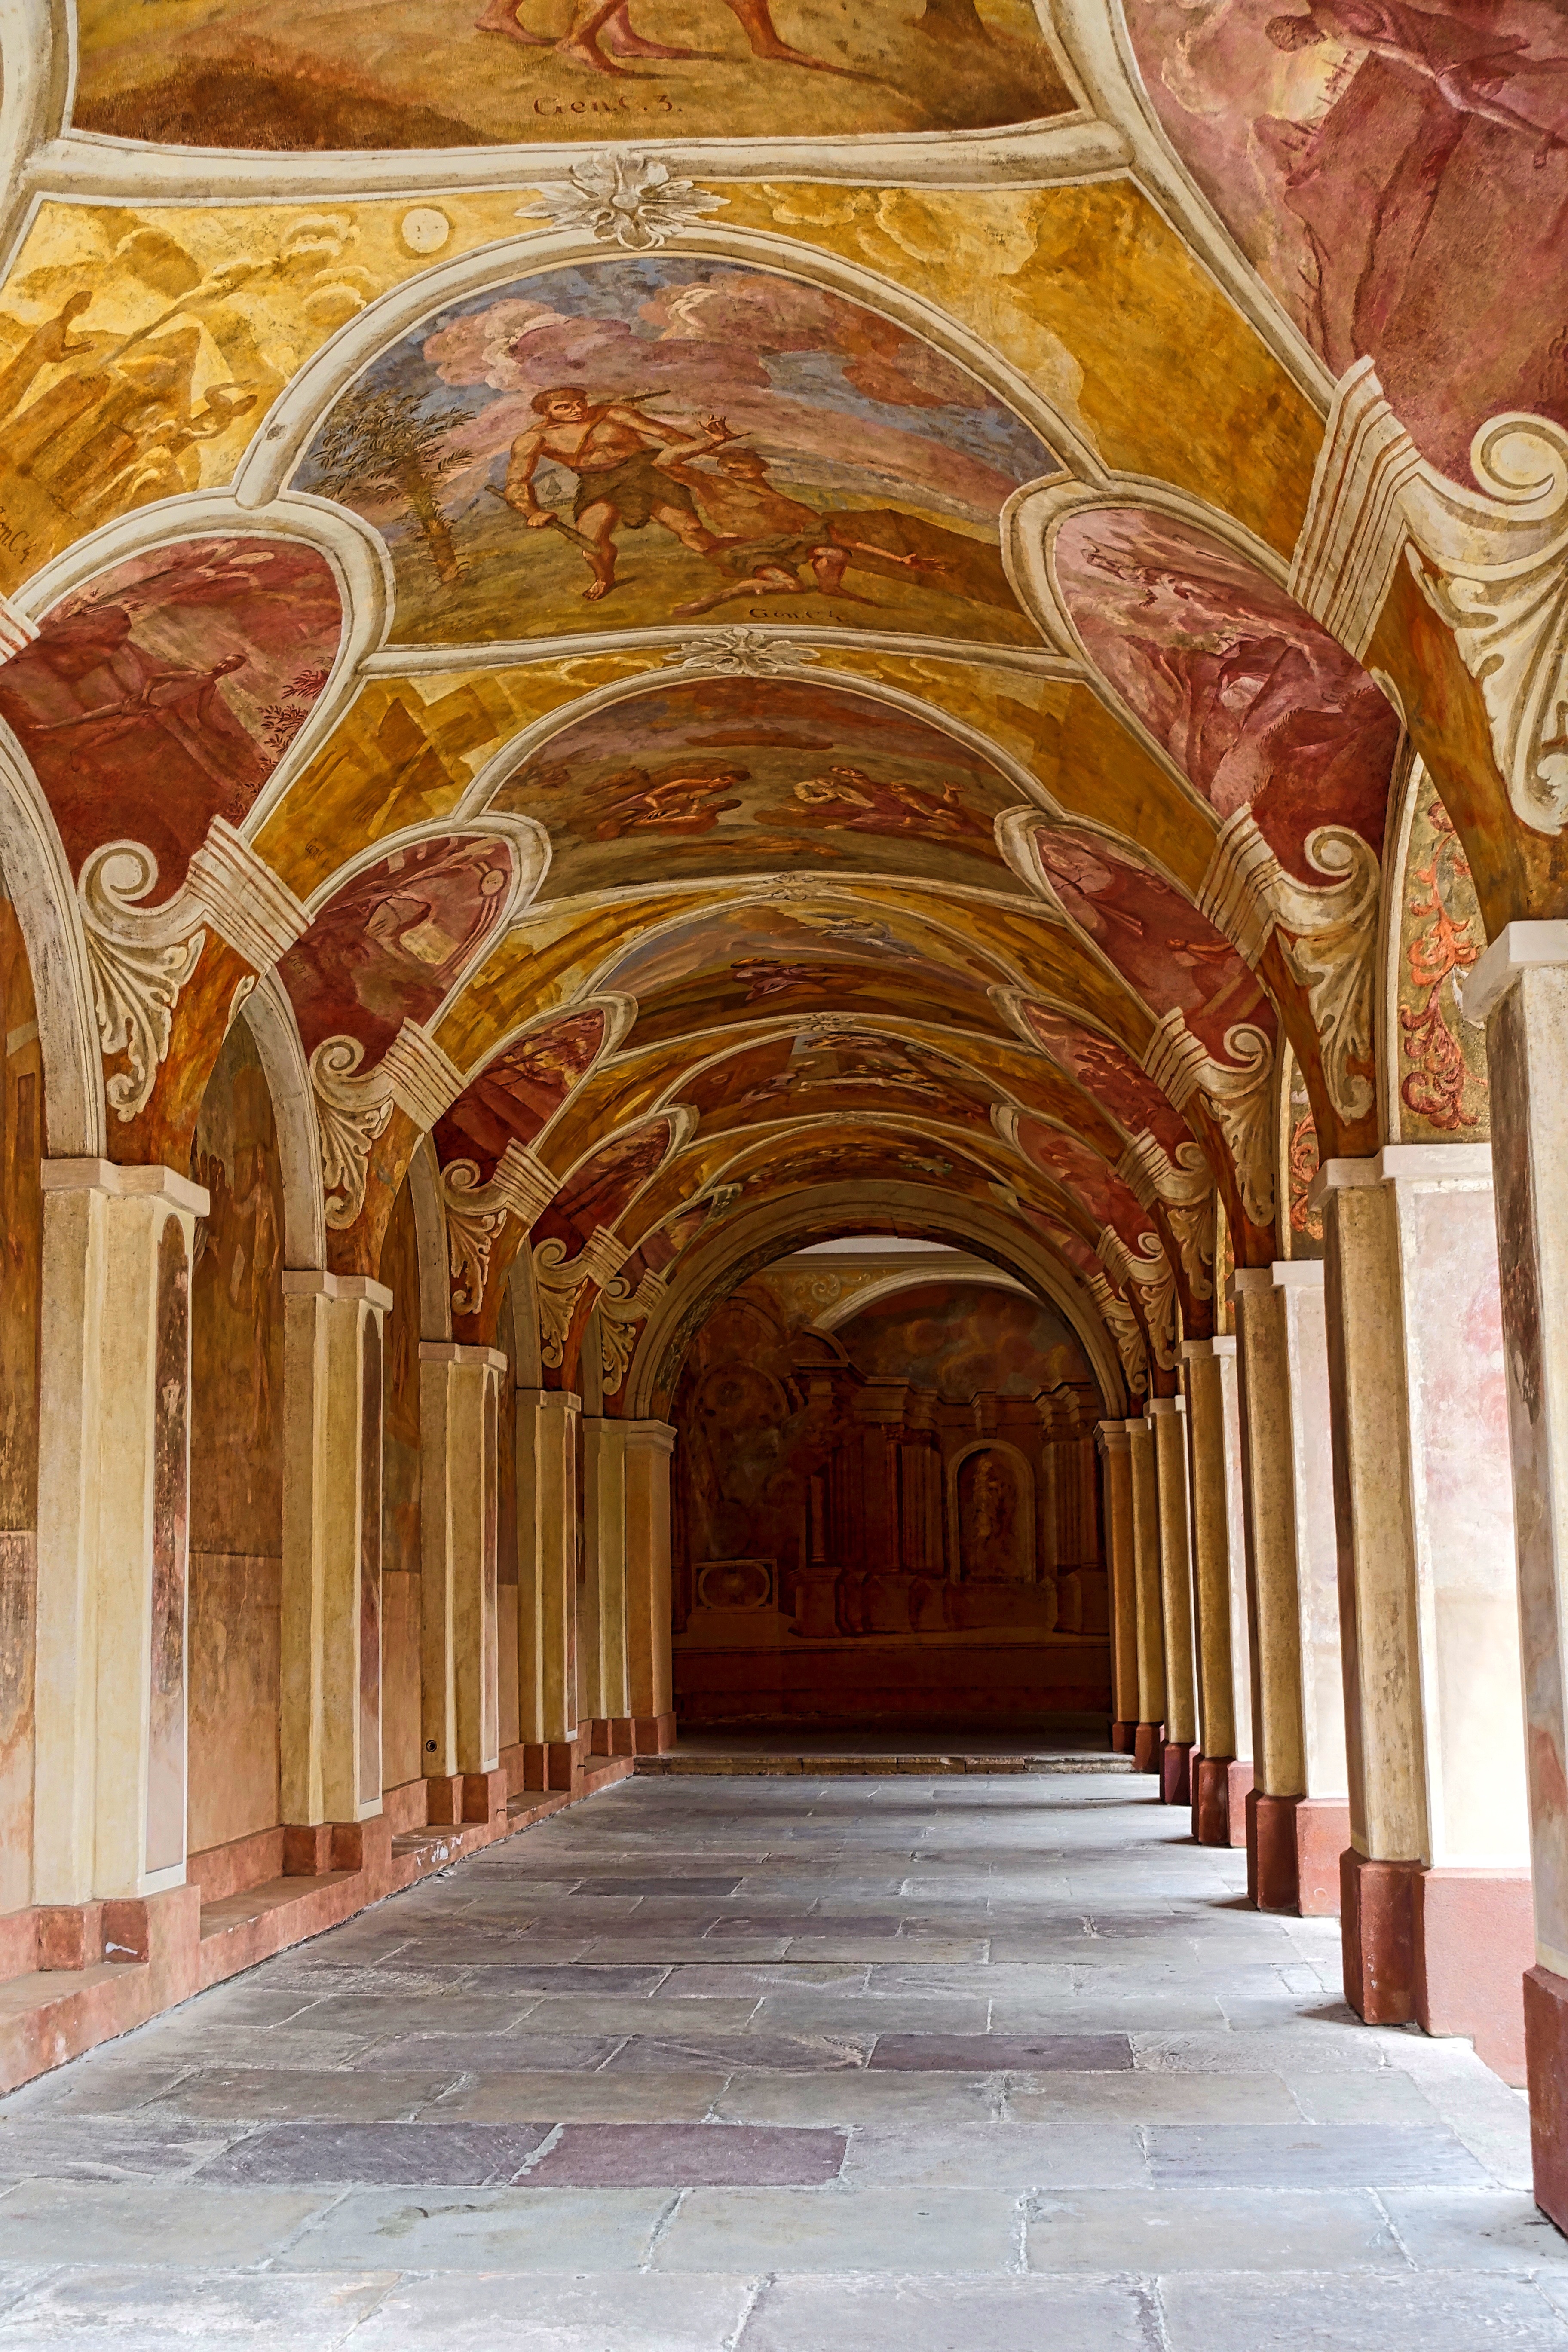
architecture, building, palace, arch, artistic, church, cathedral, chapel, place of worship, aisle, sculpture, classical, temple, archway, monastery, symmetry, arcade, vault, cloister, basilica, architectural, colonade, ancient history, byzantine architecture